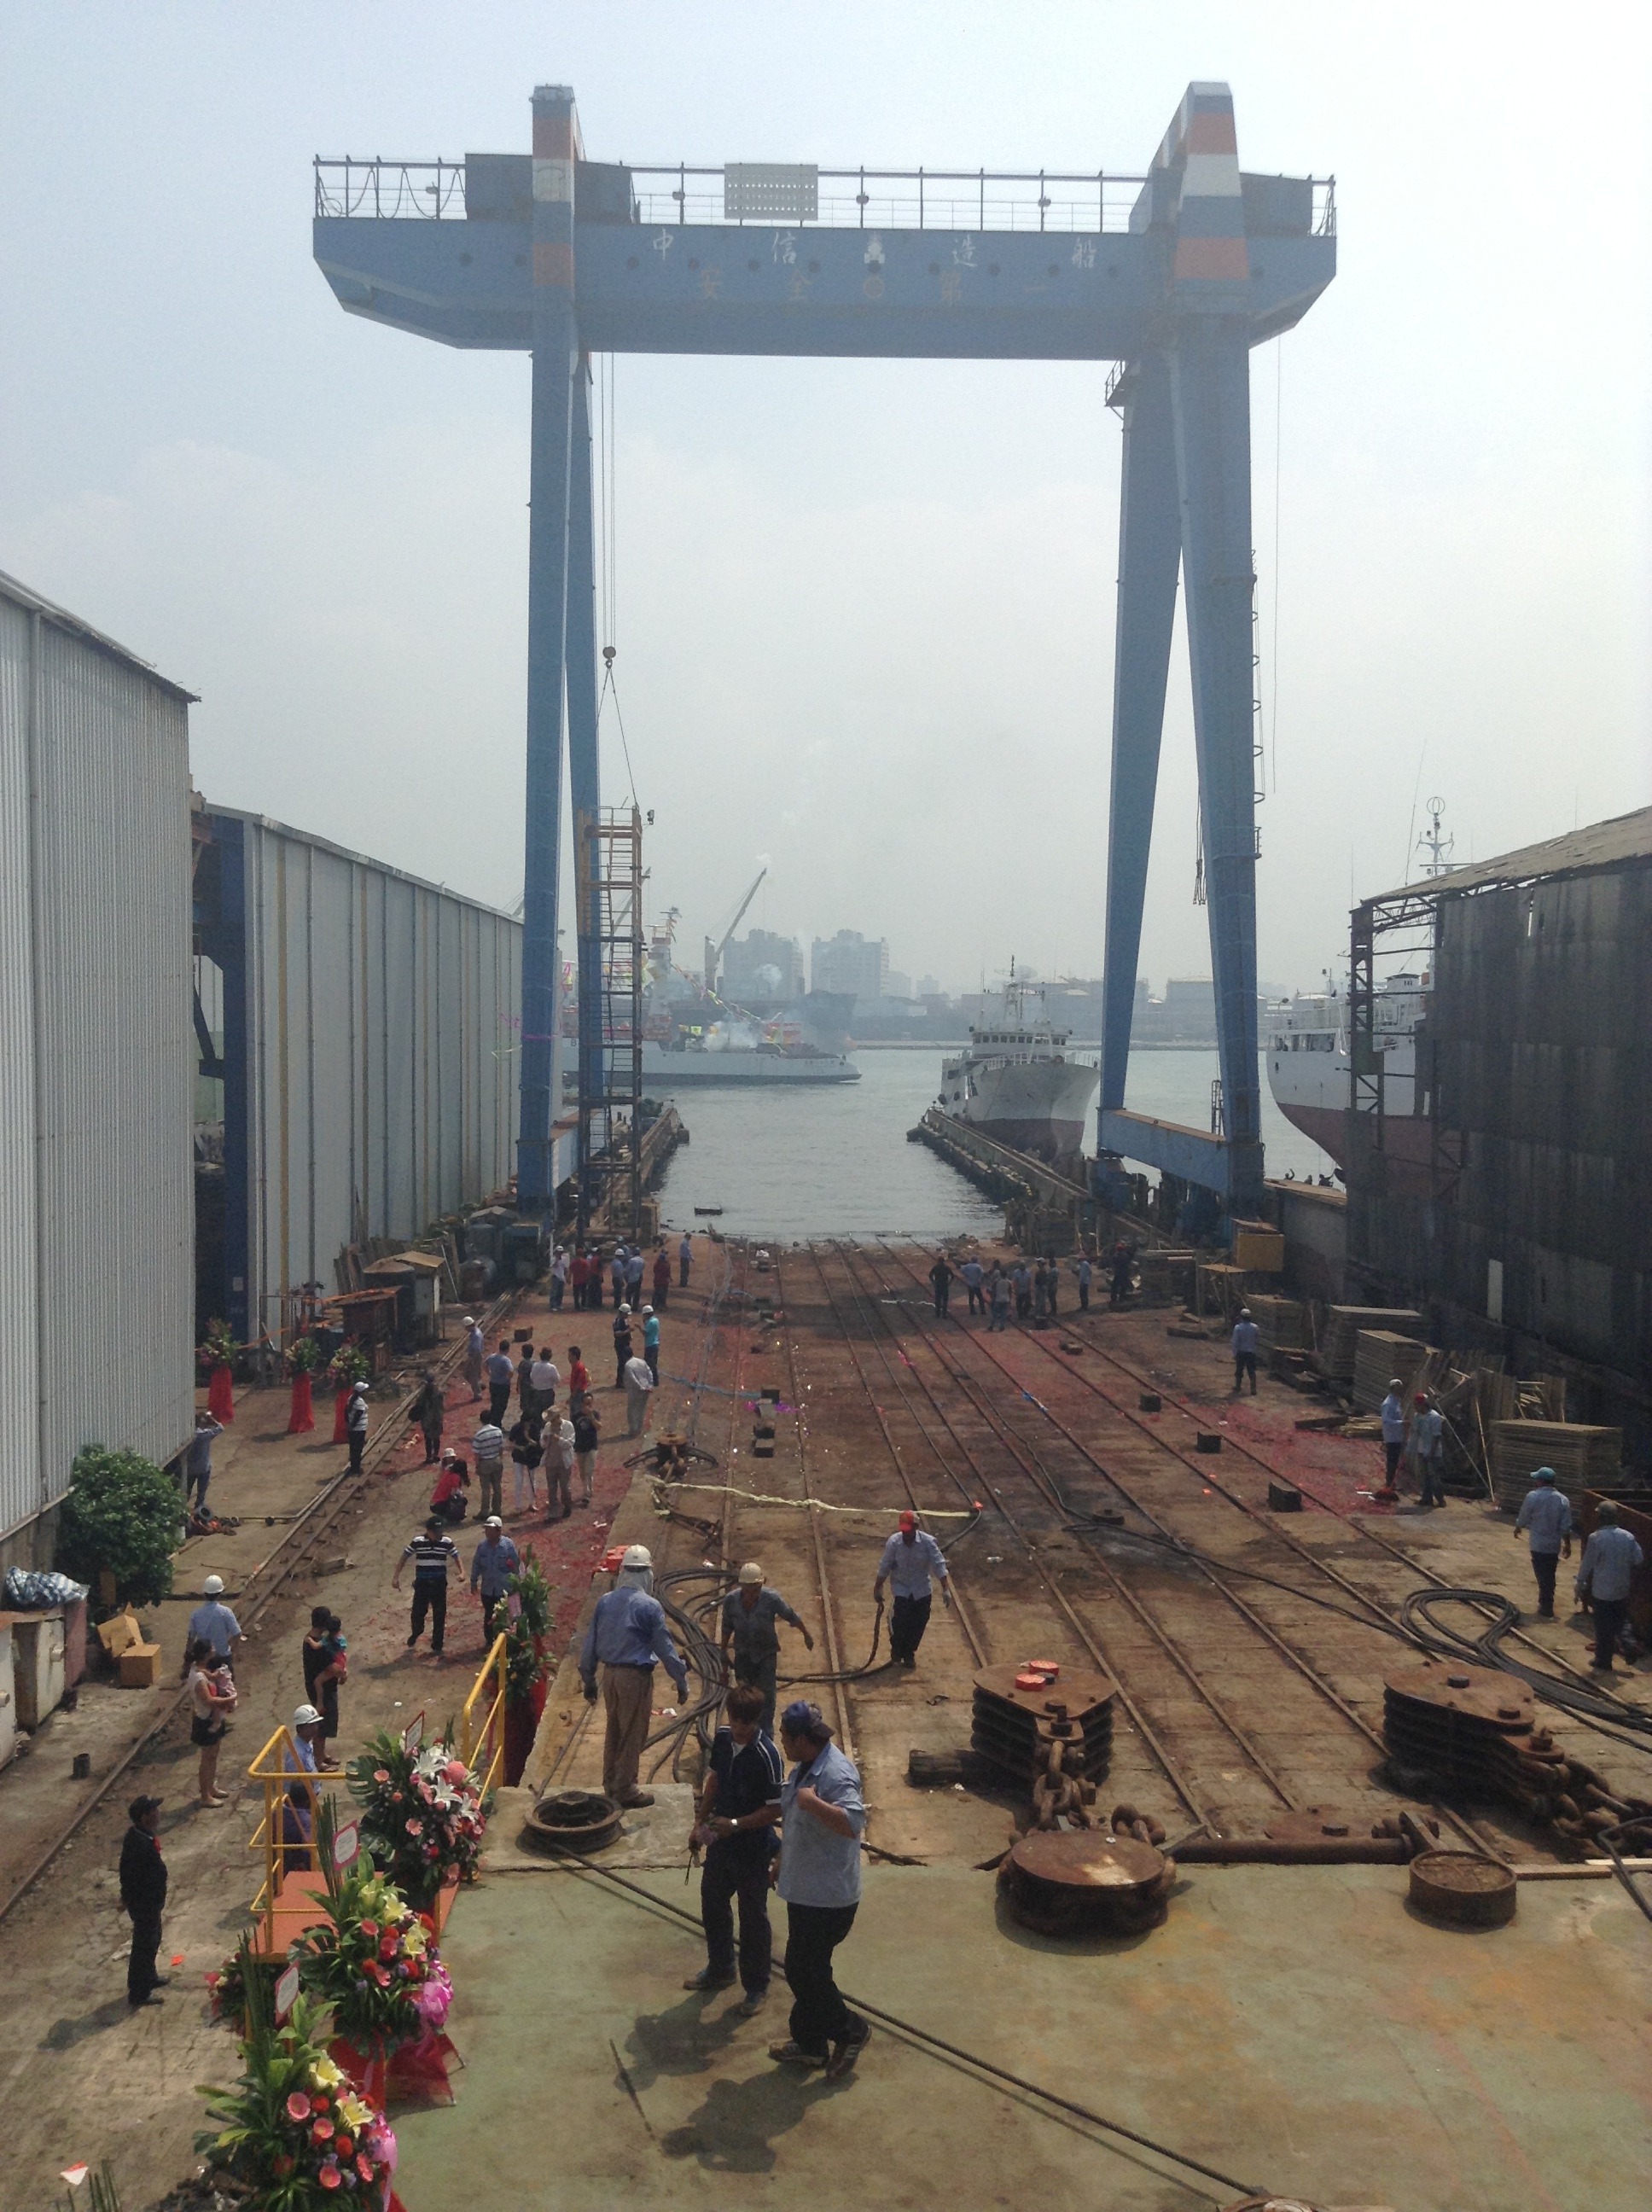
bridge, ship, walkway, transport, tower, landmark, fishing boat, taiwan, event, kaohsiung, launching